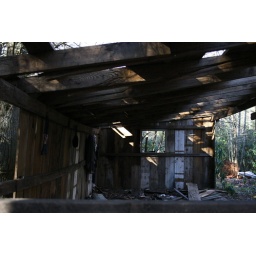
clarence newton road - near blowing rock - january 1 2009